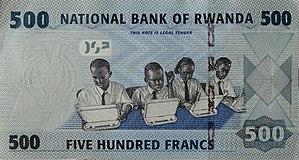
Le franc rwandais est la devise officielle du Rwanda depuis le 24 avril 1964. Il est divisé en cent centimes.